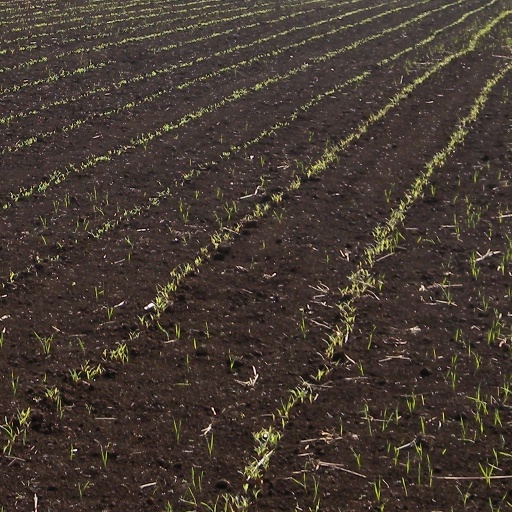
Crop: sorghum